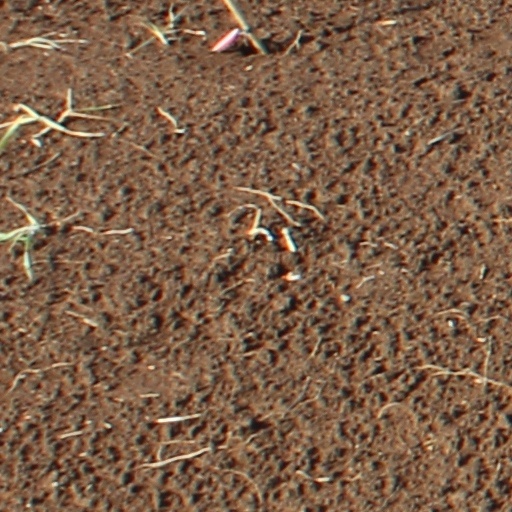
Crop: wheat